John Cain (34th Premier of Victoria)

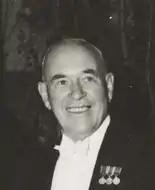

John Cain (19 January 1882 – 4 August 1957) was an Australian politician, who became the 34th premier of Victoria, and was the first Labor Party leader to win a majority in the Victorian Legislative Assembly. He is the only premier of Victoria to date whose son has also served as premier.